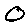
Label: 0